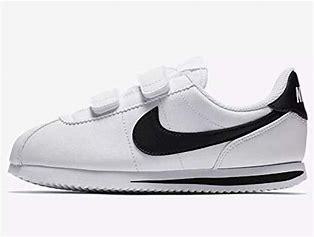
Brand: Nike
Model: Cortez Basic SL